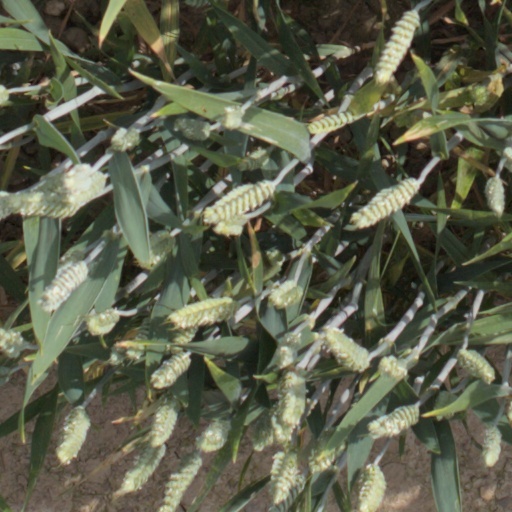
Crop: wheat